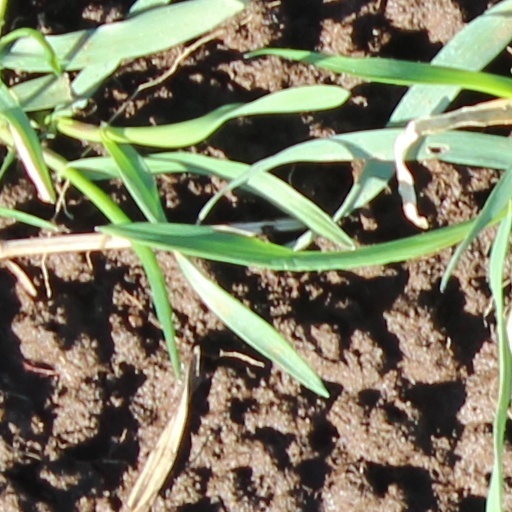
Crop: wheat